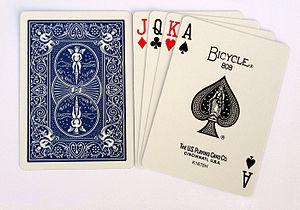
Le National Toy Hall of Fame est un temple de la renommée américain qui reconnaît des jeux et des jouets qui ont obtenu une popularité certaine pendant plusieurs années. Les critères de sélection sont notamment : statut d'icône, longévité, découverte et innovation. Établi en 1998 sous la direction d'Ed Sobey, le temple était installé au A. C. Gilbert's Discovery Village à Salem en Oregon aux États-Unis. En 2002, il fut déplacé au Strong National Museum of Play à Rochester dans l'État de New York, le premier bâtiment ne pouvant plus l'abriter au complet.